Global East

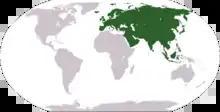
In its broadest definition, the Global East incorporates much of Eurasia (except Western Europe), which is pictured above.

The Global East is a region of the world which has varying definitions. It can be narrowly construed as incorporating the Far Eastern parts of Asia, or more broadly, it can incorporate much of Eurasia, including regions such as Eastern Europe, the former Soviet Union, and the Middle East. Because of the ambiguity in defining the term, sometimes this region is also referred to as the Global Easts. The term can also refer to the impact of eastern regions of the world on the broader world through diasporic and other relationships.